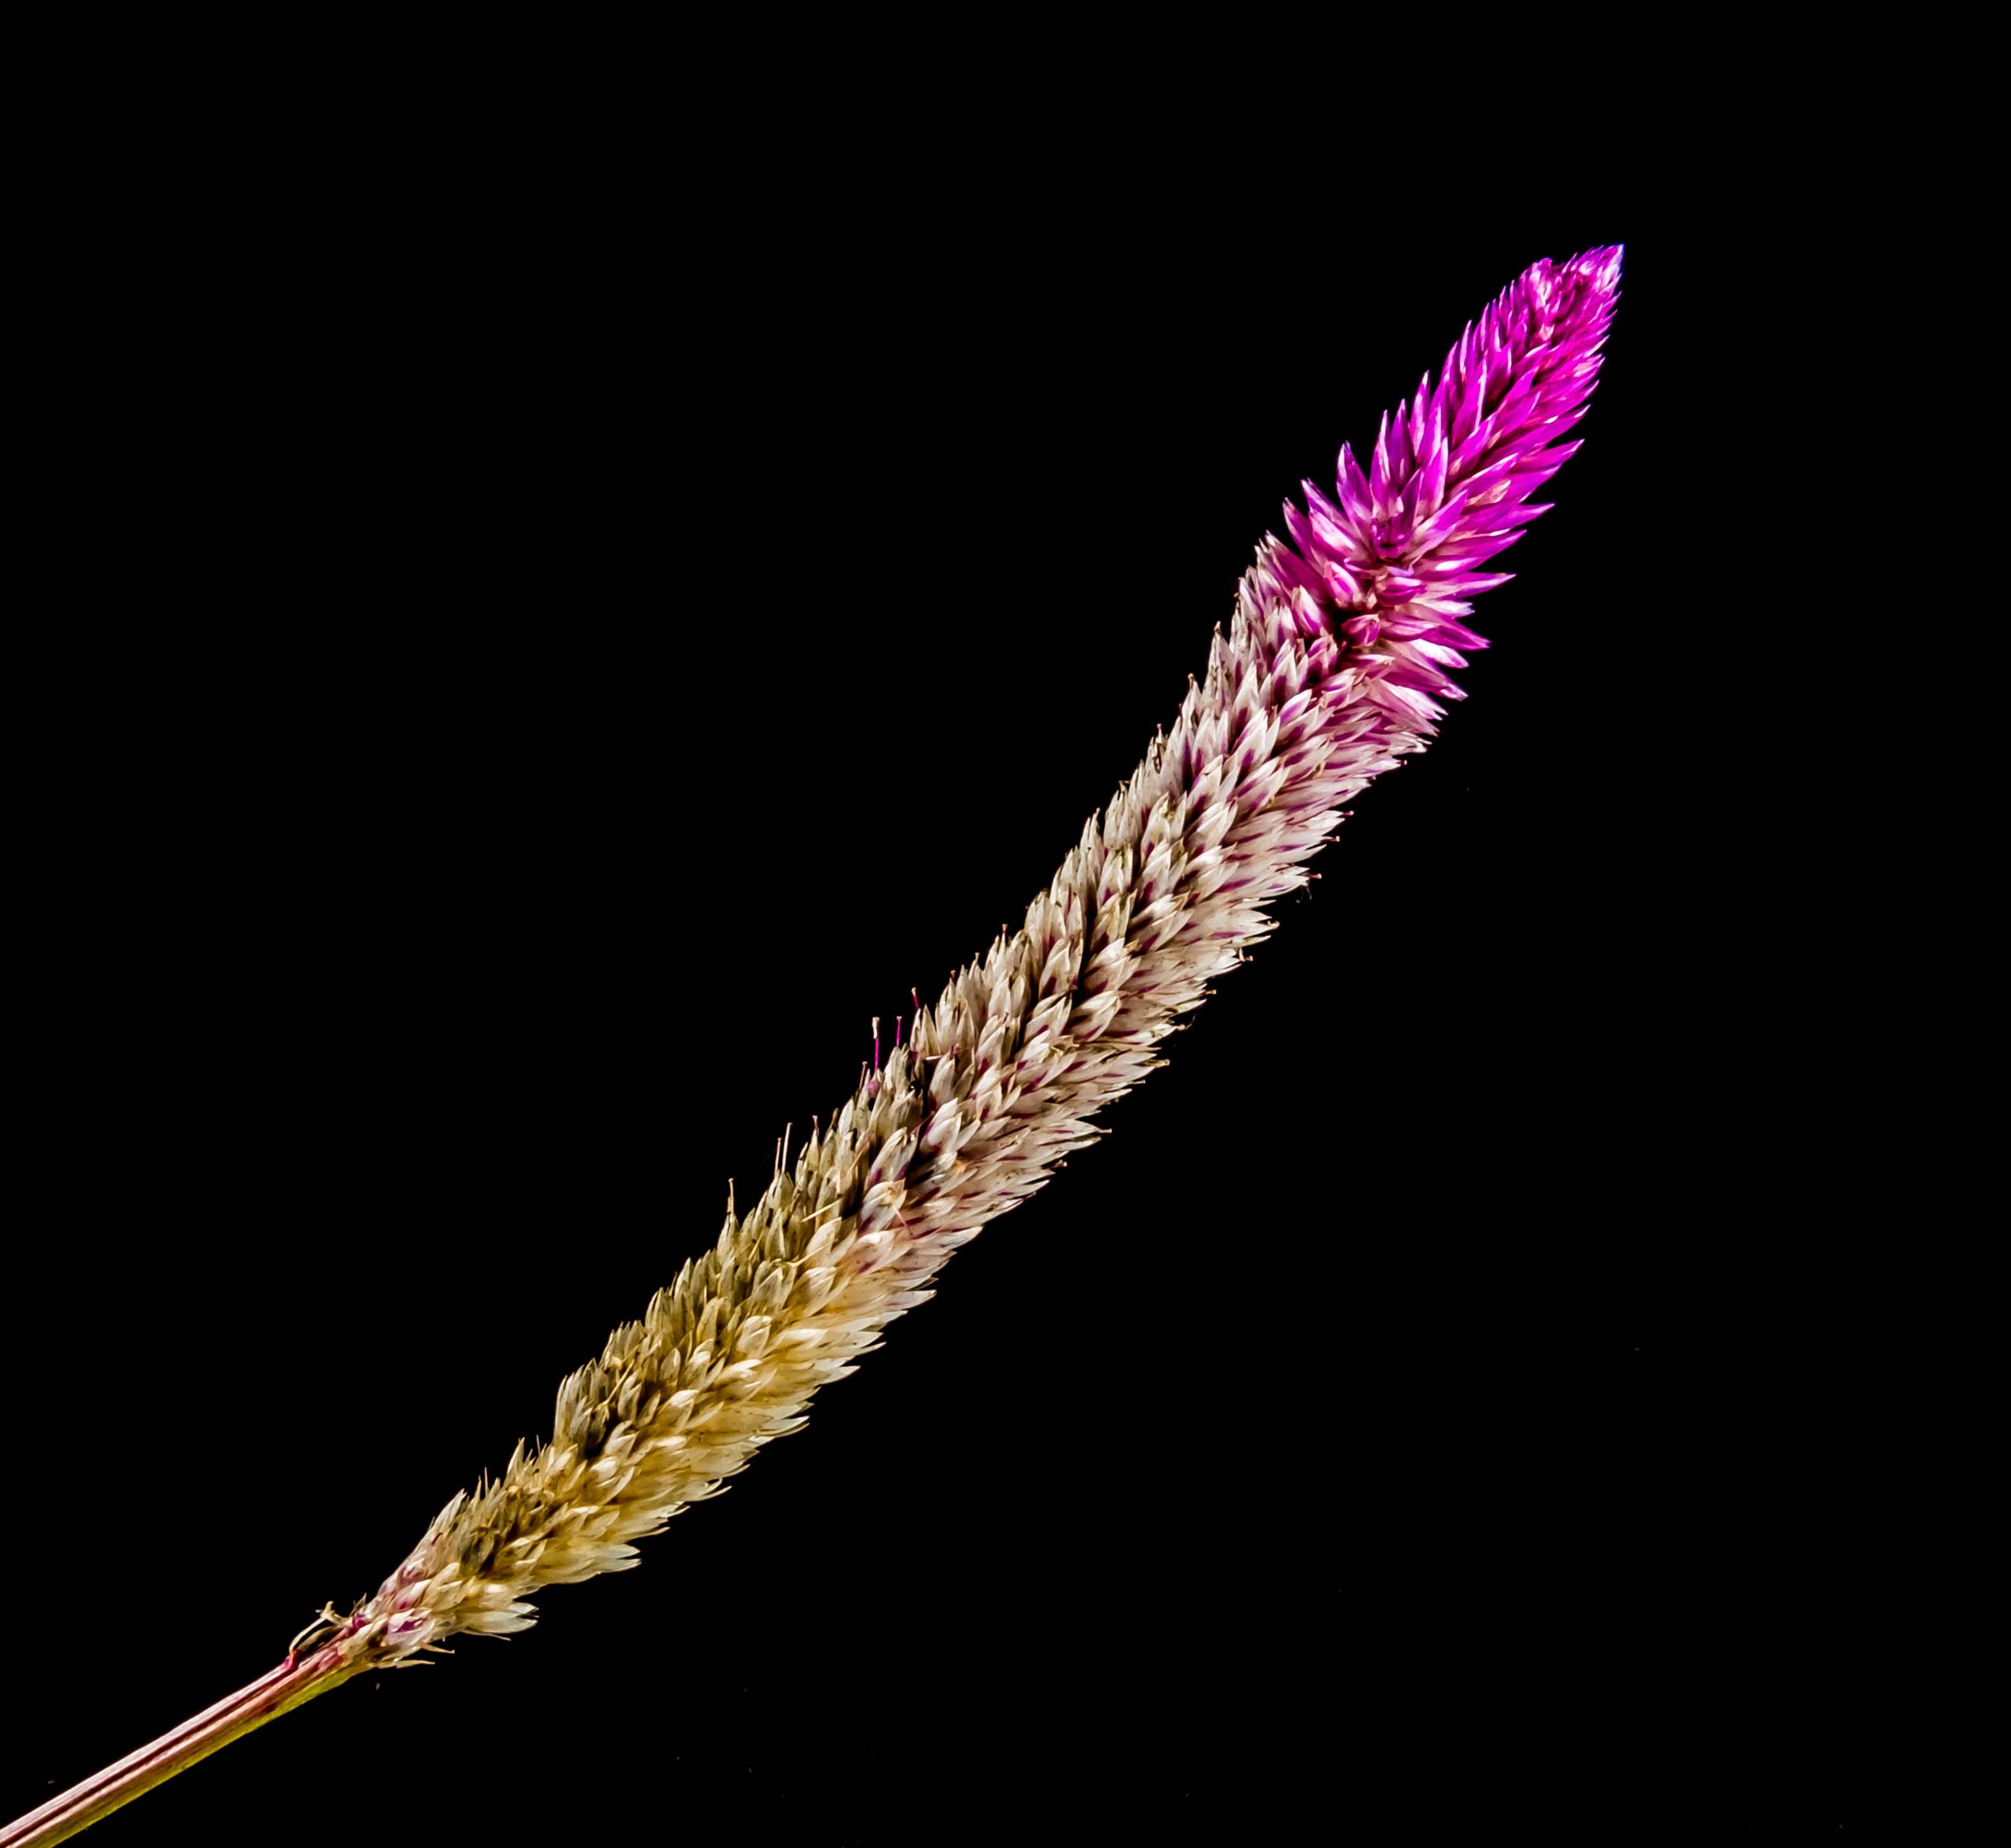
branch, blossom, plant, leaf, flower, bloom, close, wild flower, twig, macro photography, flowering plant, grass family, plant stem, land plant